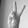
ASL letter: V